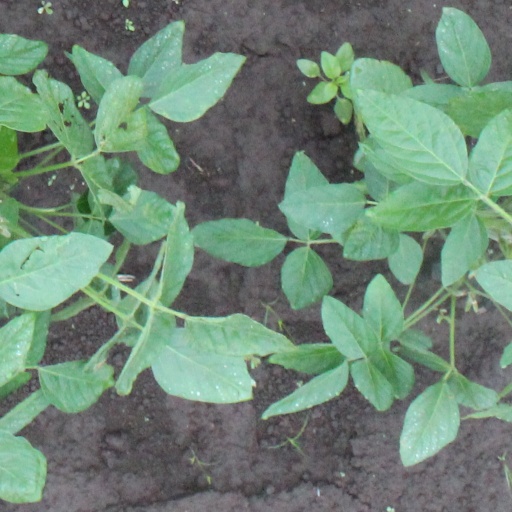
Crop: soybean